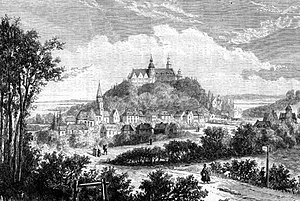
Plön Slot / 1800-tallet
Slottet omkring 1864.
Plön Slot er et slot fra 1630'erne, der ligger i byen Plön i den tyske delstat Slesvig-Holsten. Slottet er et af Slesvig-Holstens største bevarede slotsanlæg og et bygningsminde under Denkmalschutz. Siden 2002 har slottet været i privat eje og anvendes bl.a. som uddannelsessted for optikere.